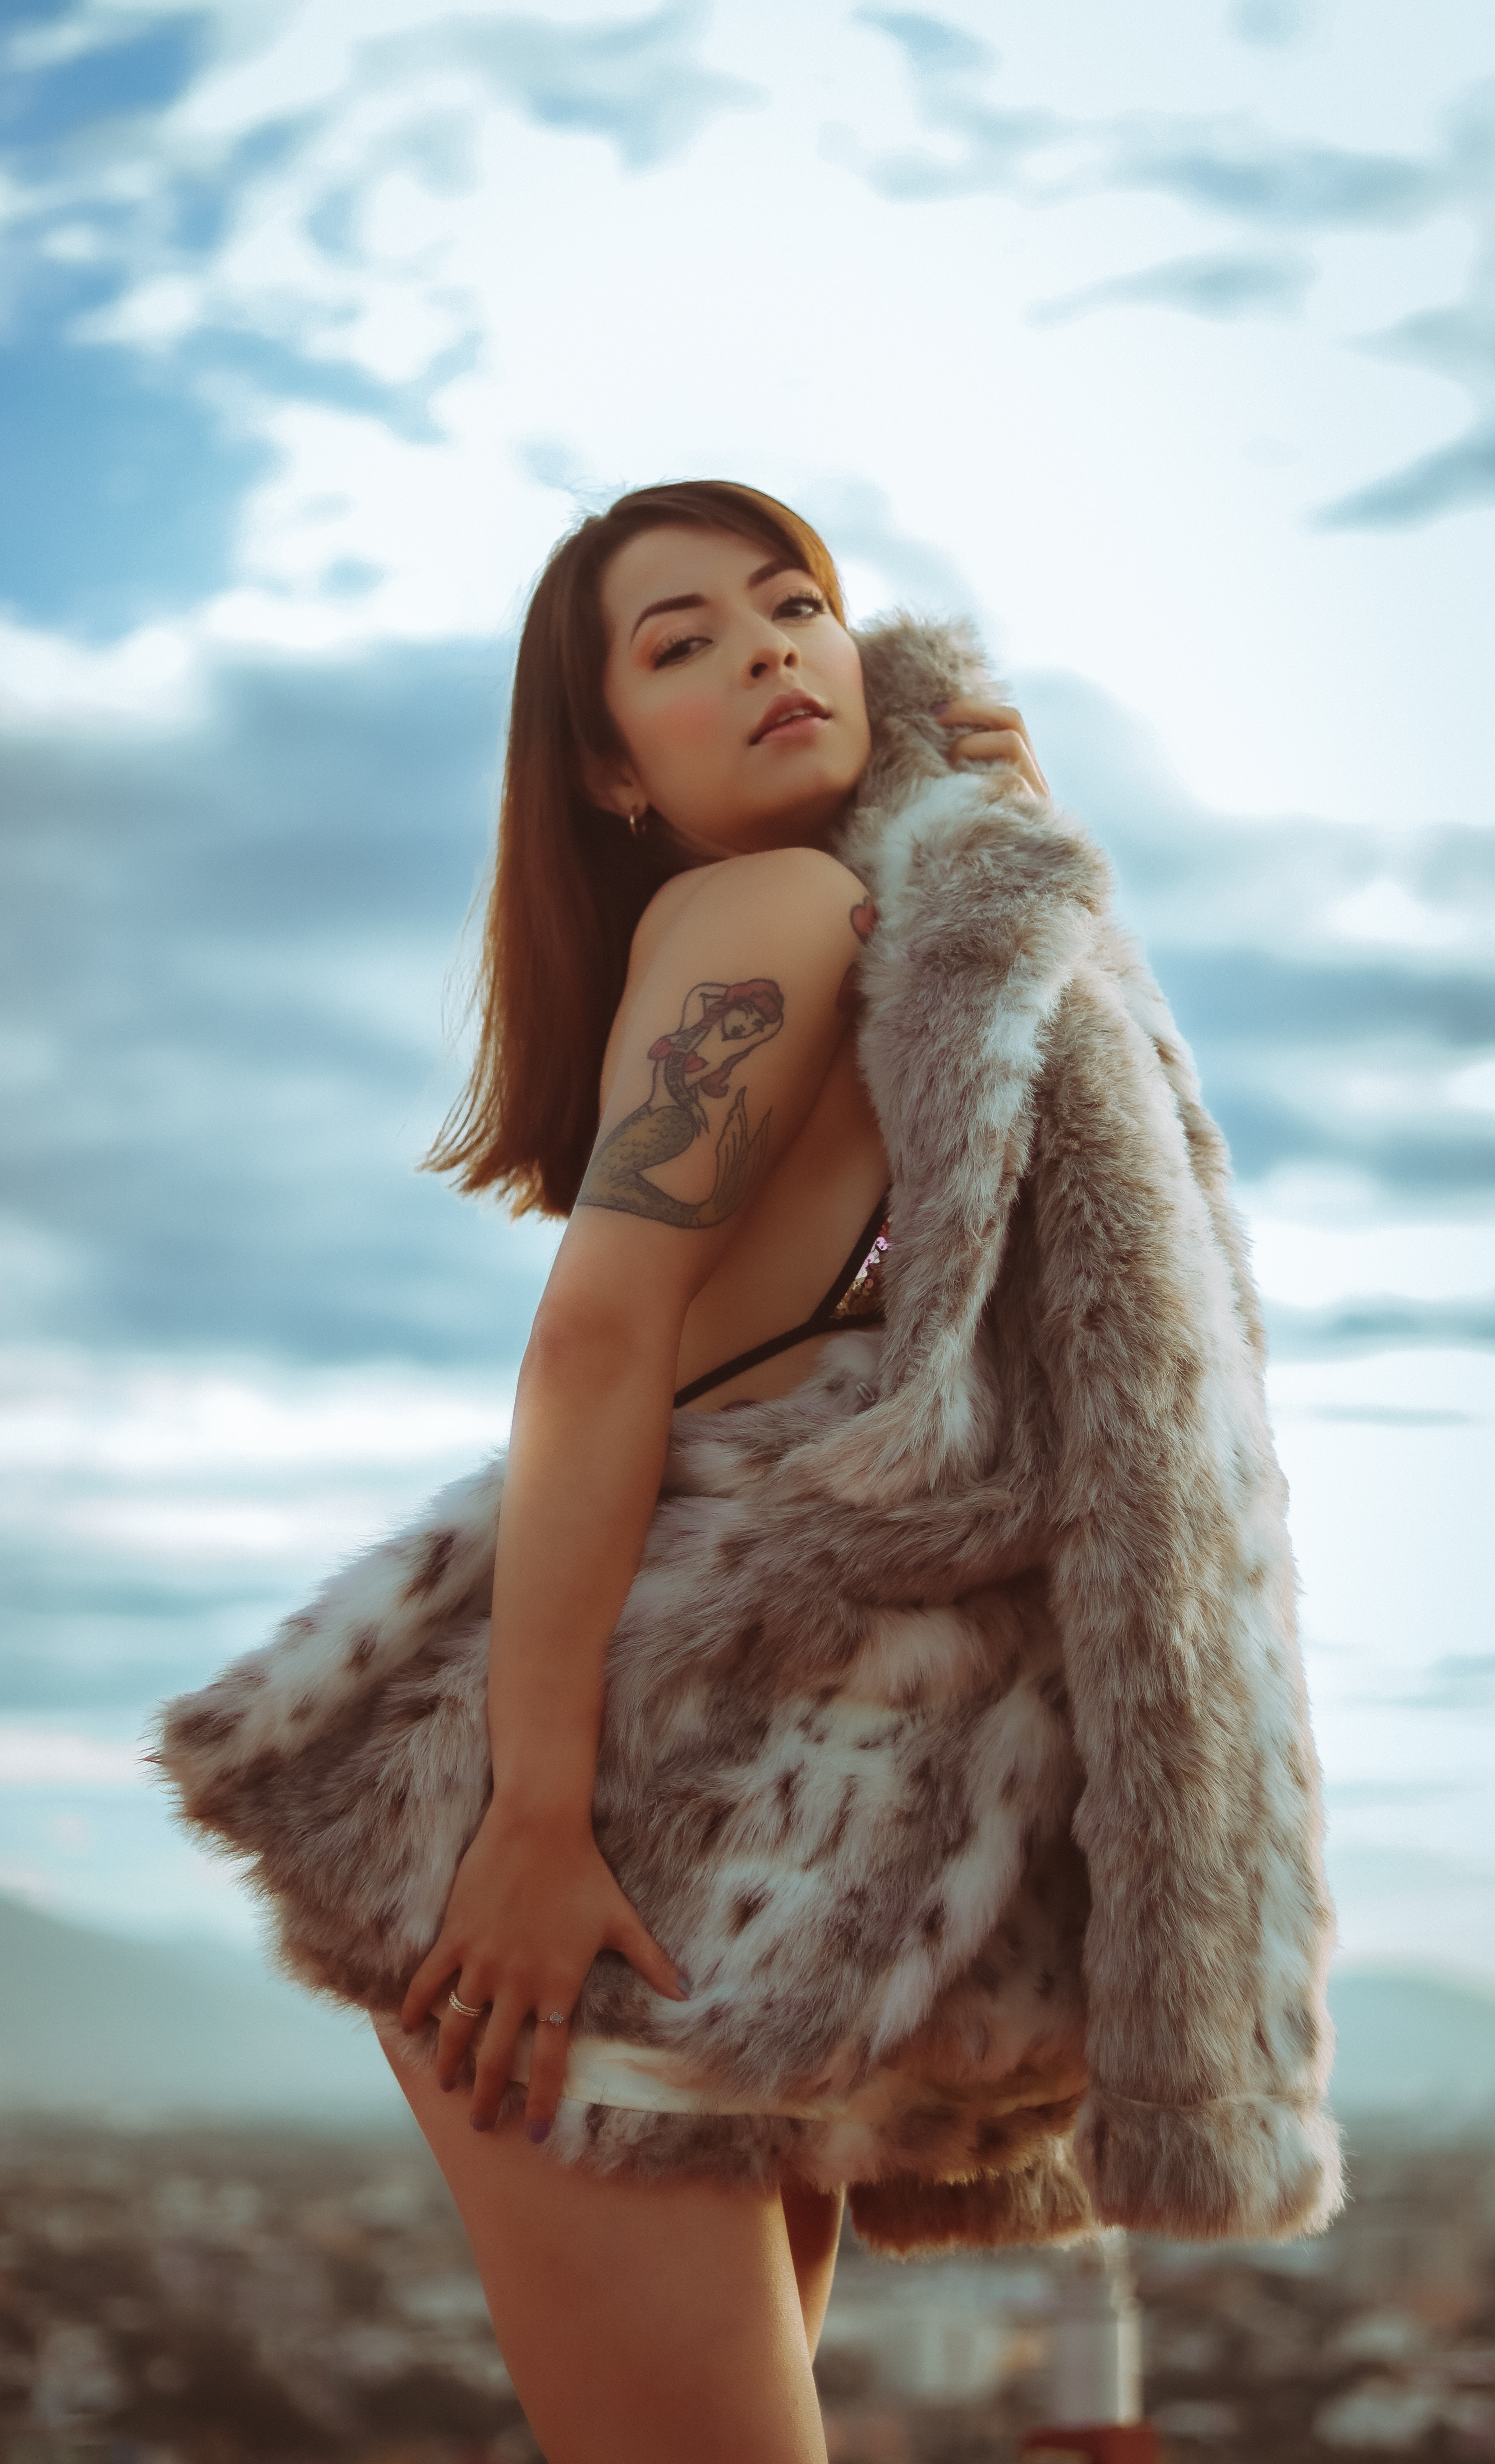
woman, skin, cloud, shoulder, sky, smile, People in nature, flash photography, sunlight, happy, thigh, fawn, black hair, fashion model, fashion design, waist, fur clothing, long hair, human leg, grass, abdomen, trunk, surfer hair, brown hair, art model, landscape, fur, sitting, cg artwork, ocean, rock, fun, feather, sand, fashion accessory, vacation, portrait photography, sea, photo shoot, bikini, model